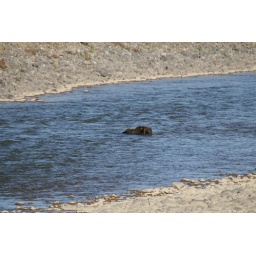
Grizzly bear playing in the river